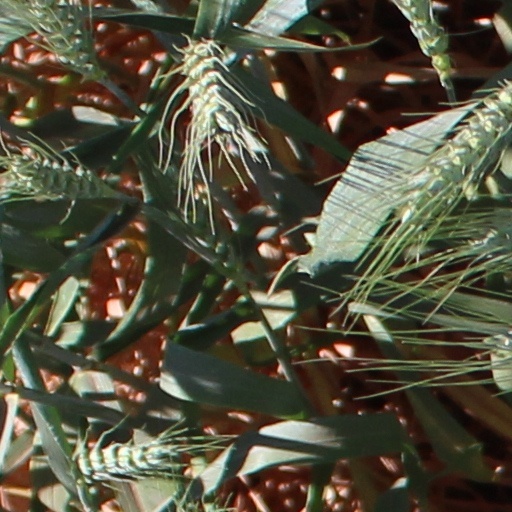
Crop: wheat